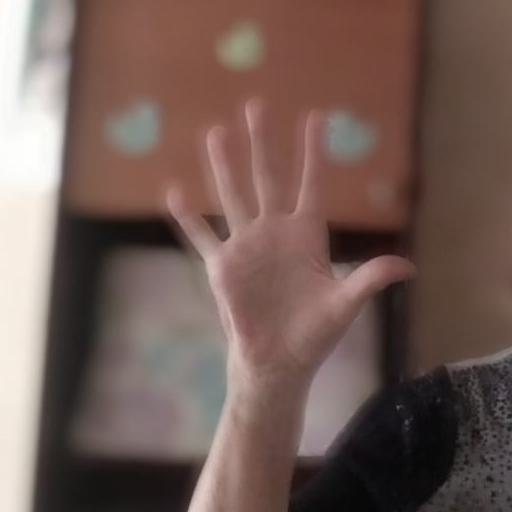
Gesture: palm